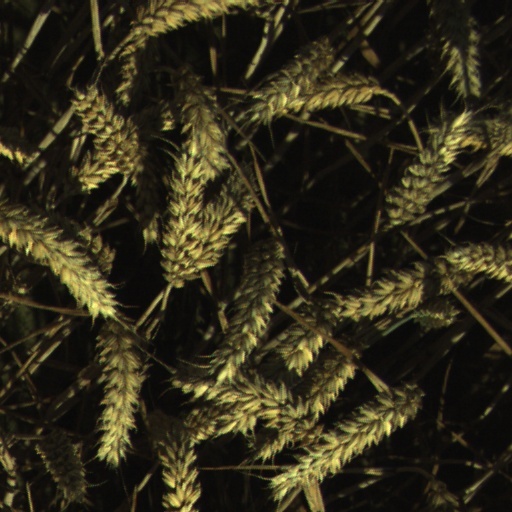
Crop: wheat